Maybach

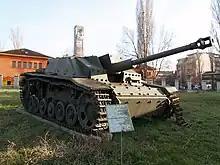
Captured Sturmgeschütz III assault gun, derived from the Panzer III medium tank, also with a Maybach engine, at the Bulgarian National Museum of Military History

During the Second World War, Maybach produced the engines for most of Nazi Germany's tanks and half-tracks. These included almost all the production tank engines through Panzer I, II, III, IV and V, the Tiger I and II (Maybach HL230) and other heavy tanks: and also engines for half-tracks such as the Sd.Kfz. 251 personnel carrier and prime movers like the Sd.Kfz. 9. The engine plant was one of several industries targeted at Friedrichshafen.